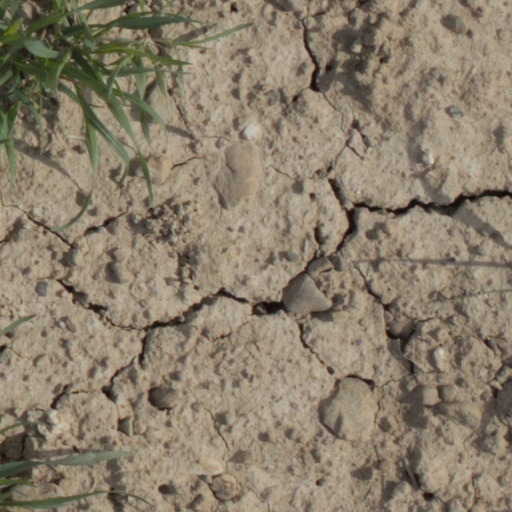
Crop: wheat